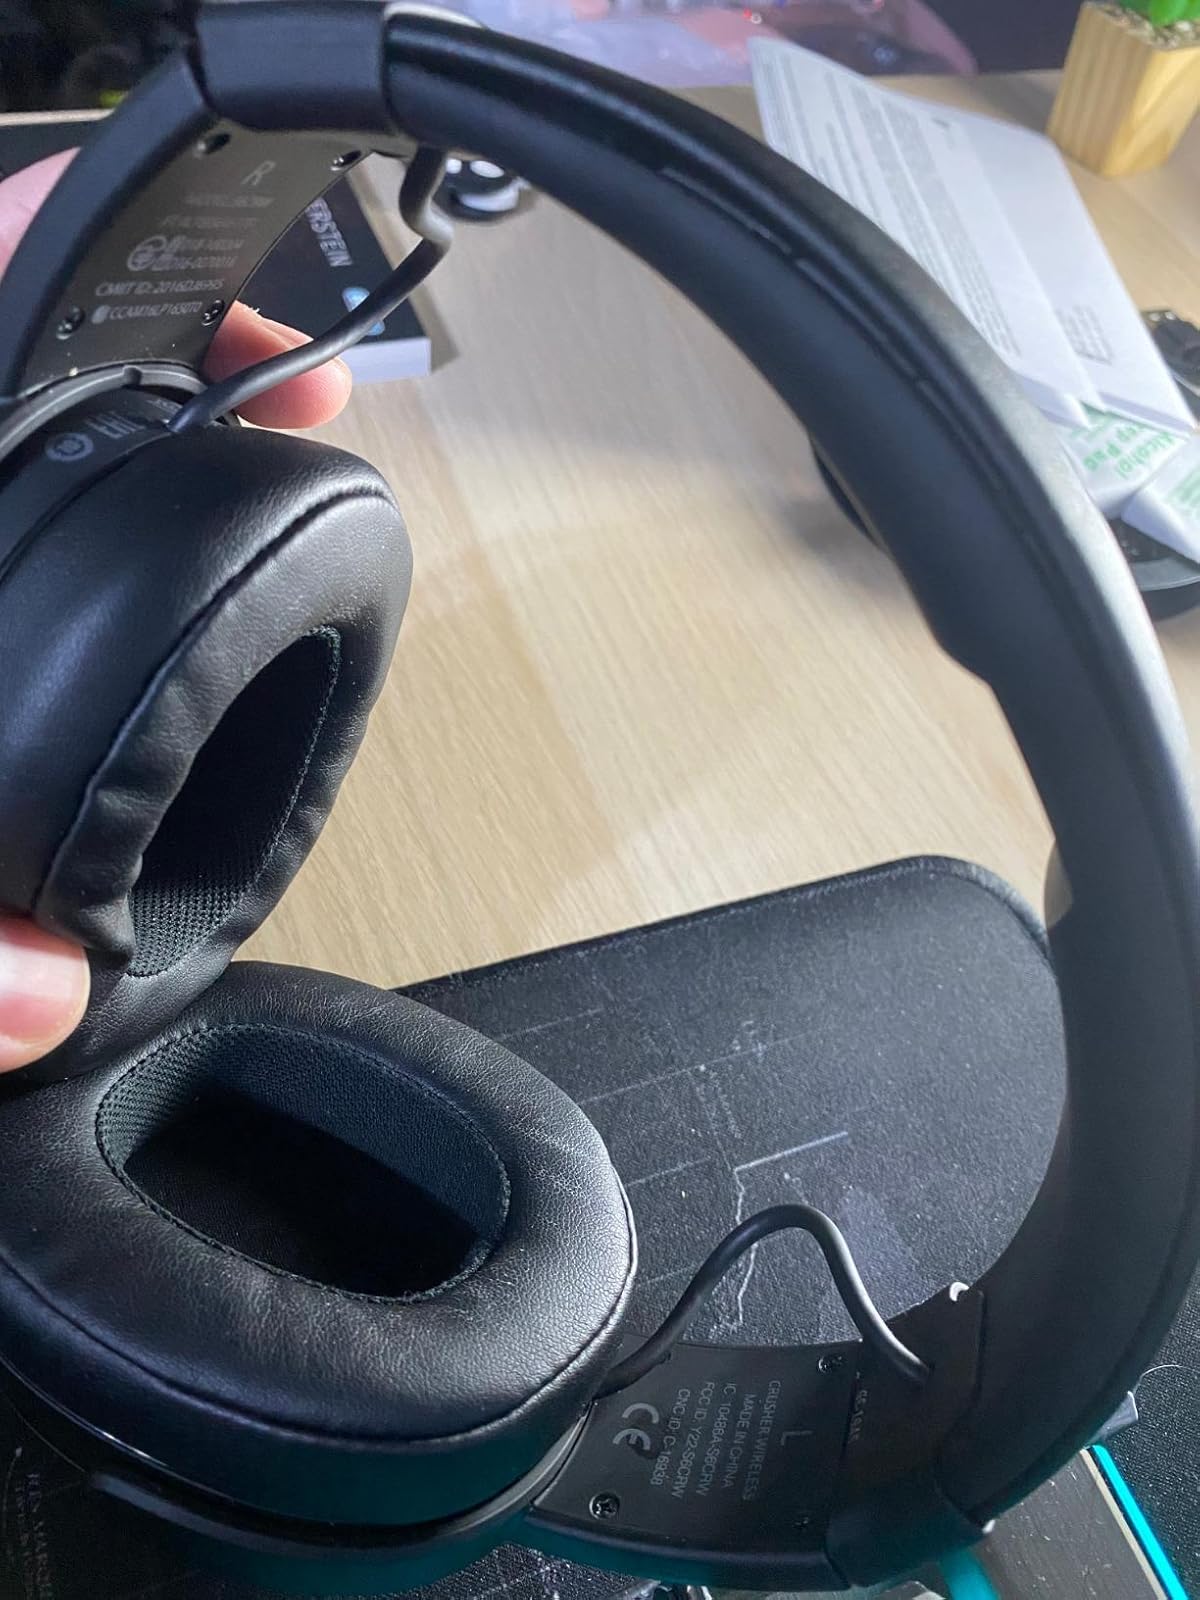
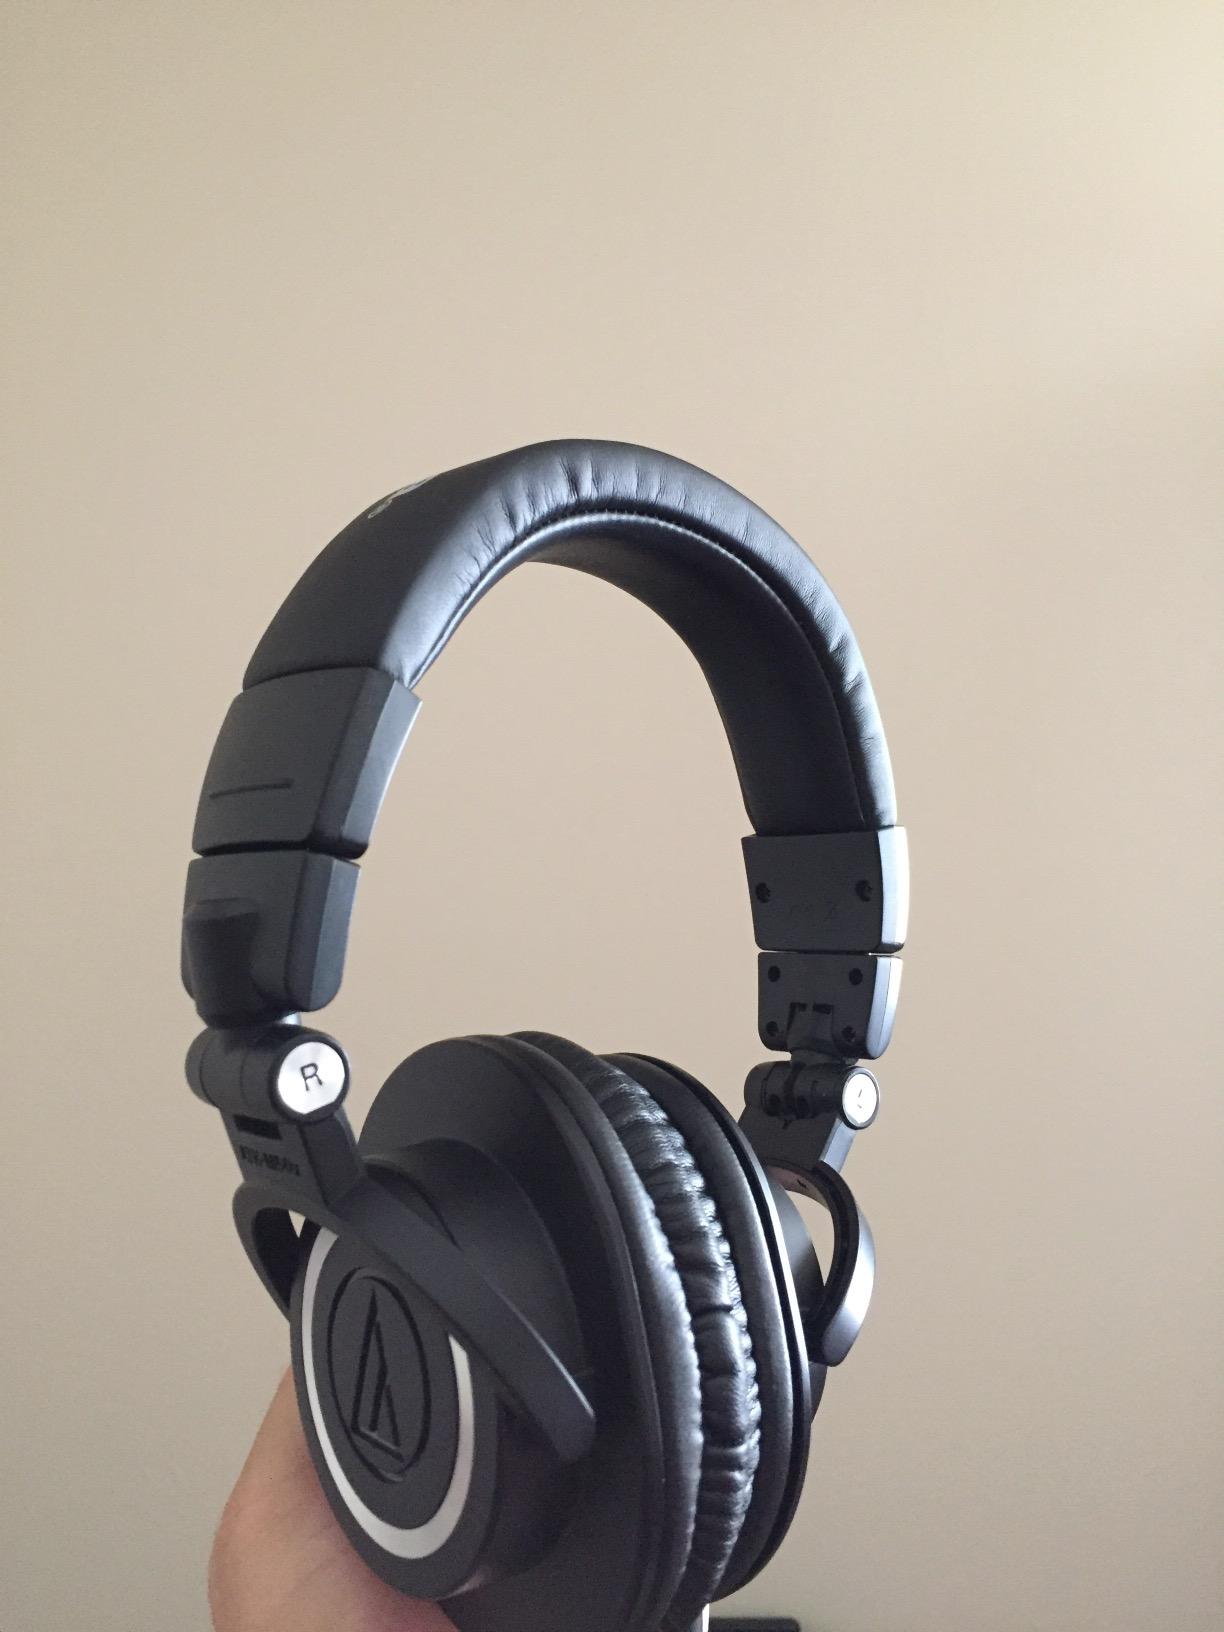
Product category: headphones
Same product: no